Demographics of Latvia

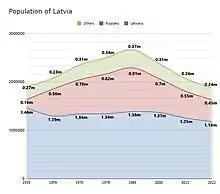
Population of Latvia (in millions) from 1935 to 2022

Demographic features of the population of the historical territory of Latvia include population density, ethnic background, education level, health of the populace, economic status, religious affiliations and other aspects of the population.